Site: brandenburg
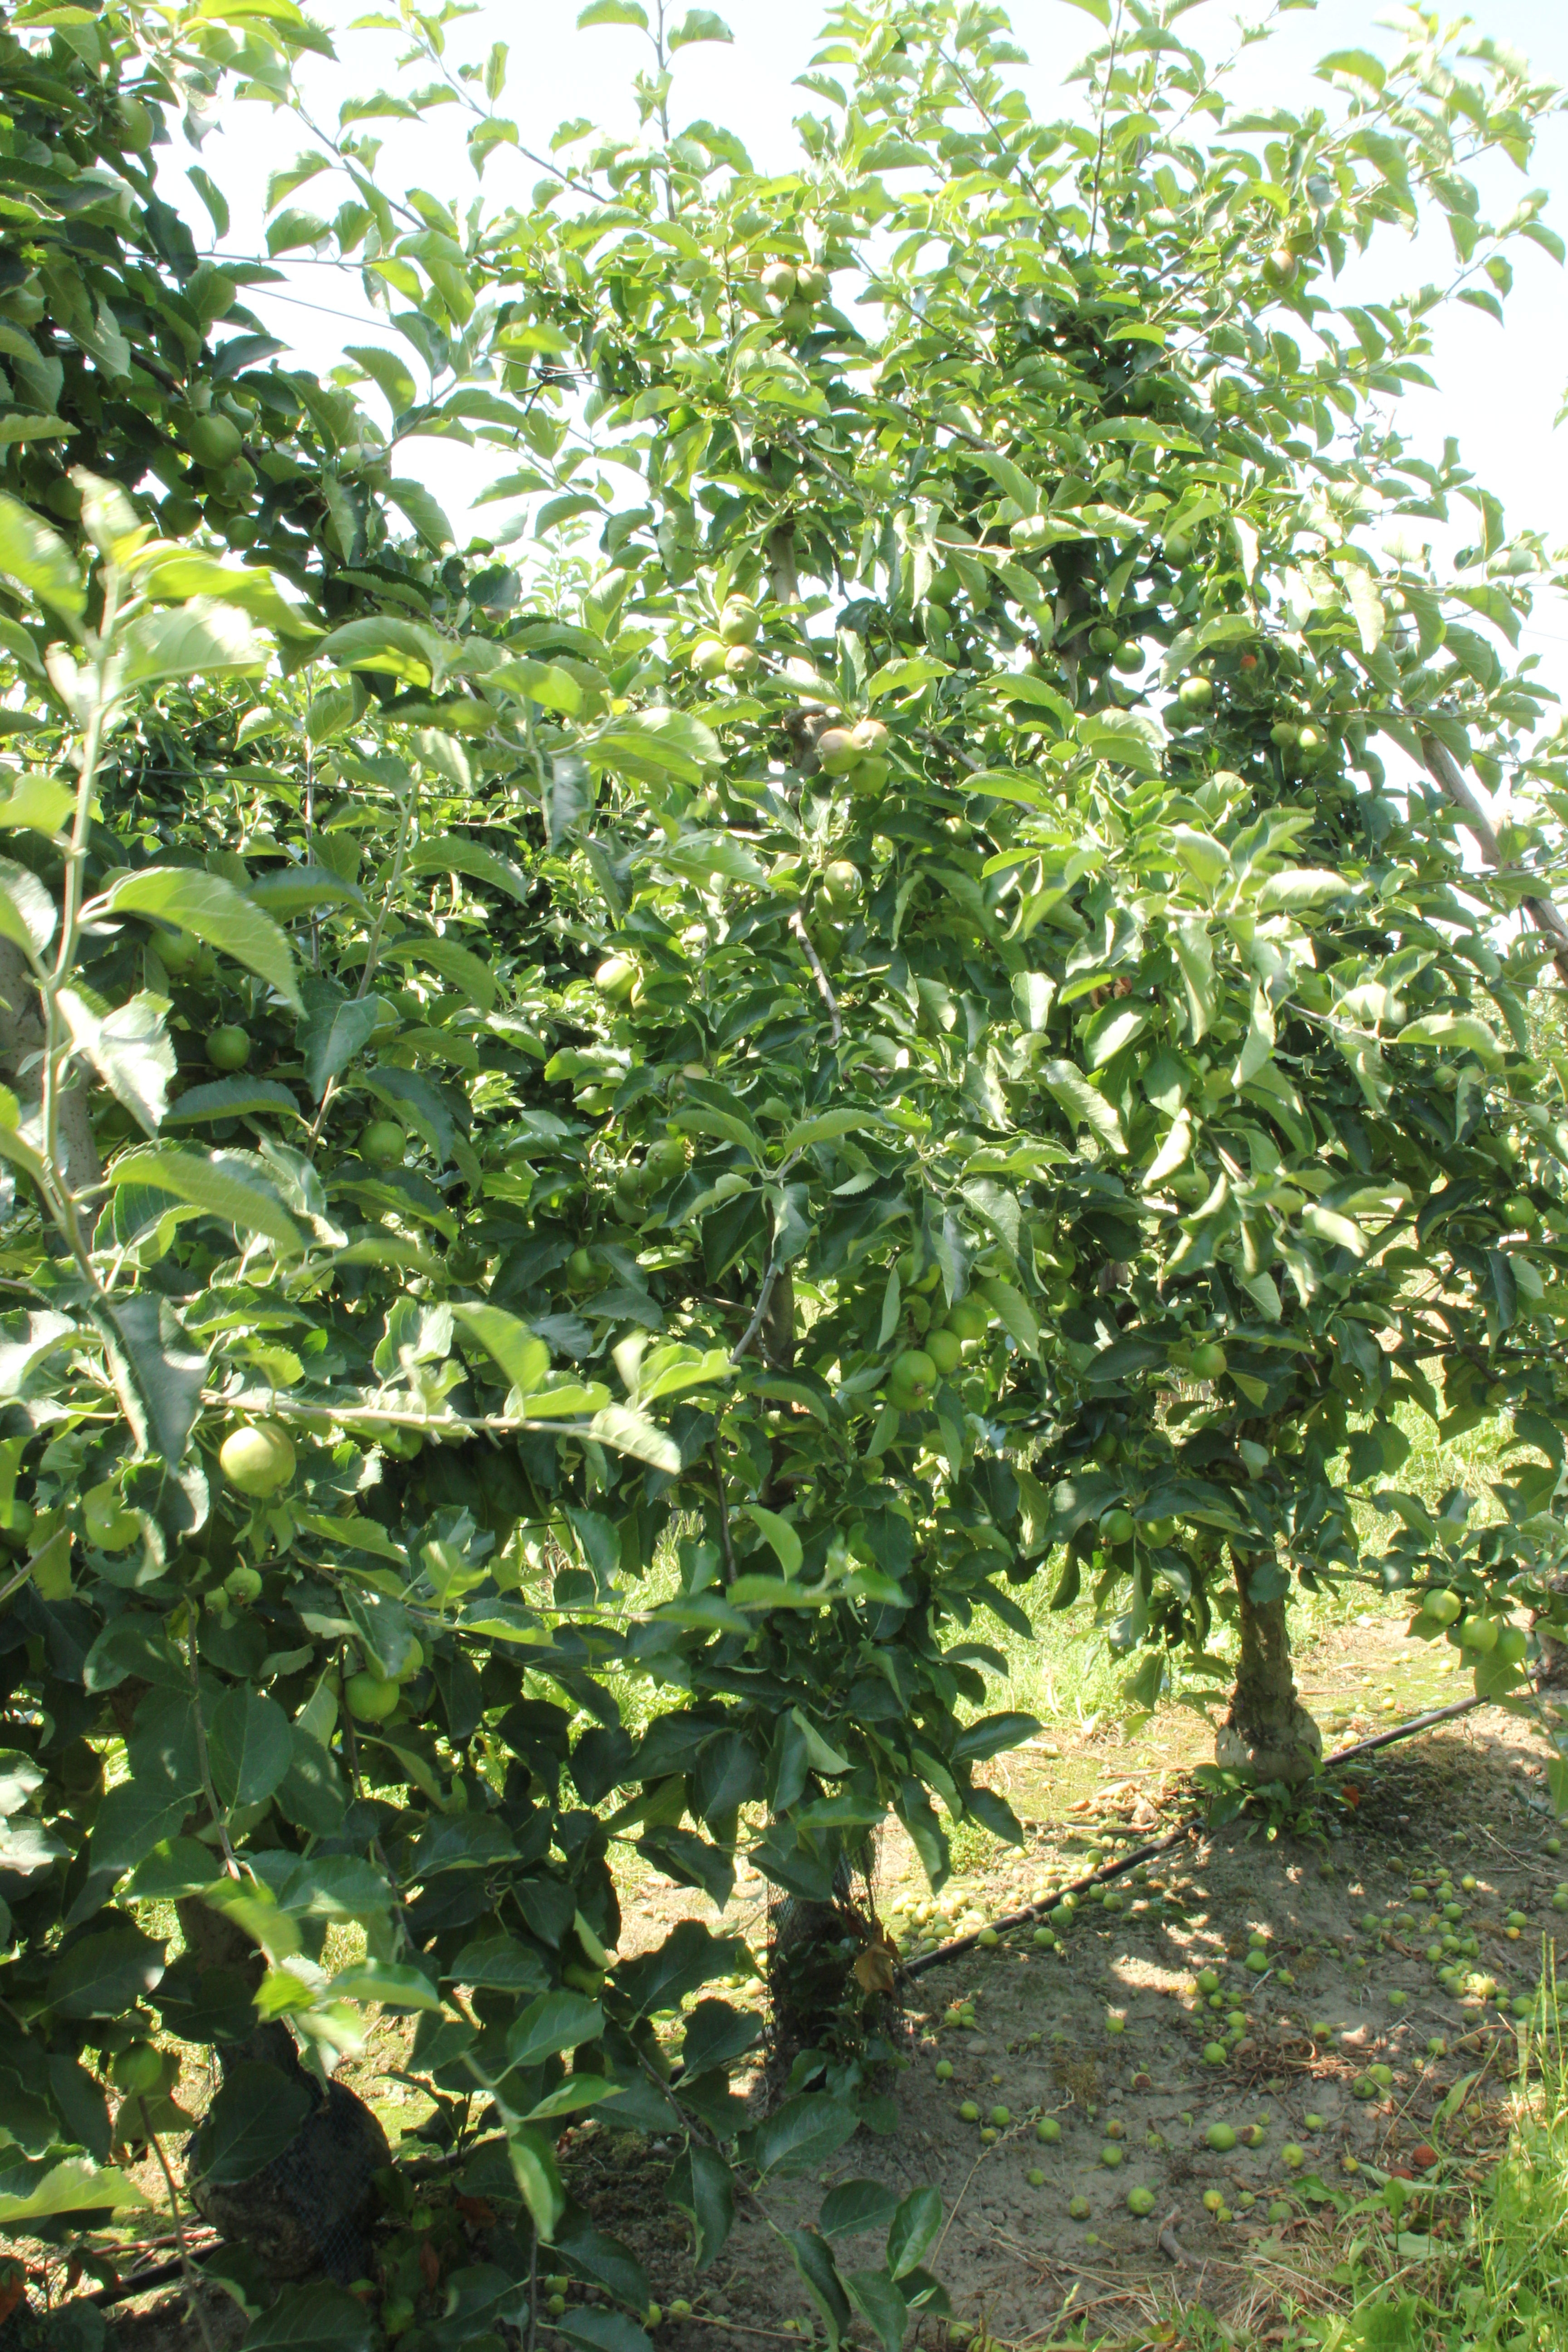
Growth stage (BBCH 74): Development of fruit